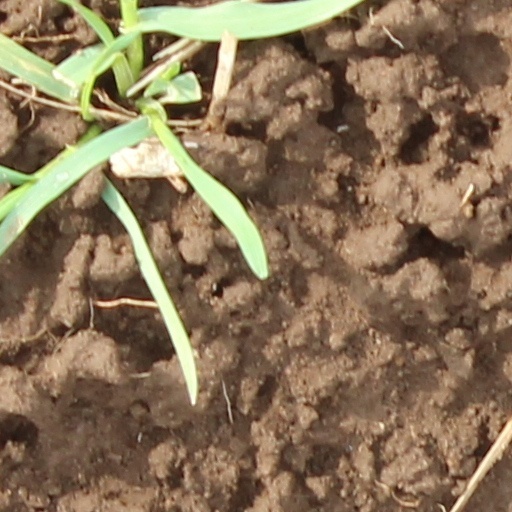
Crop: wheat